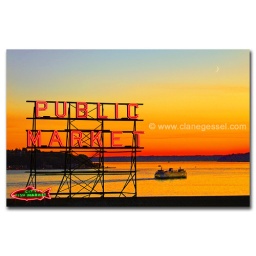
The public market center sign at Seattle's pike place market with a ferry and moon in the background.